Military history of Iran

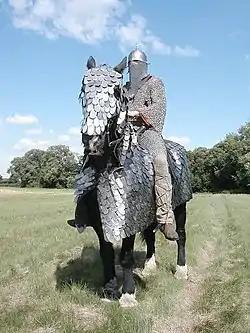
A loos reconstruction of a Sassanid-era cataphract.

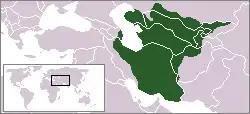
The Khwarezmid Empire at its zenith.

The birth of the Sassanid army dates back to the rise of Ardashir I (r. 226–241), the founder of the Sasanian dynasty, to the throne. Ardashir aimed at the revival of the Persian Empire, and to further this aim, he reformed the military by forming a standing army which was under his personal command and whose officers were separate from satraps, local princes and nobility. He restored the Achaemenid military organizations, retained the Parthian cavalry model, and employed new types of armour and siege warfare techniques. This was the beginning for a military system which served him and his successors for over 400 years, during which the Sassanid Empire was, along with the Roman Empire and later the East Roman Empire, one of the two superpowers of late antiquity in Western Eurasia. The Sassanid army protected "Eranshahr" ("the realm of Iran") from the East against the incursions of central Asiatic nomads like the Hephthalites, Turks, while in the west it was engaged in a recurrent struggle against its rival, the Roman Empire and later the Byzantine Empire, setting on forth the conflict that had started since the time of their predecessors, the Parthians, and would end after around 720 years, making it the longest conflict in human history.